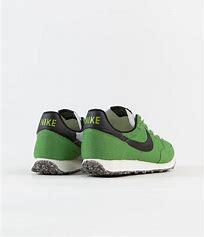
Brand: Nike
Model: Challenger OG